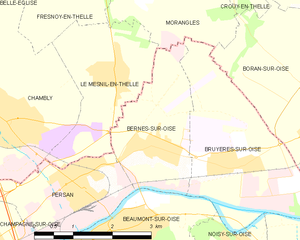
Carte des communes françaises Bernes-sur-Oise